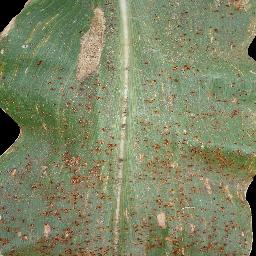
Label: Corn_(Maize)___Common_Rust